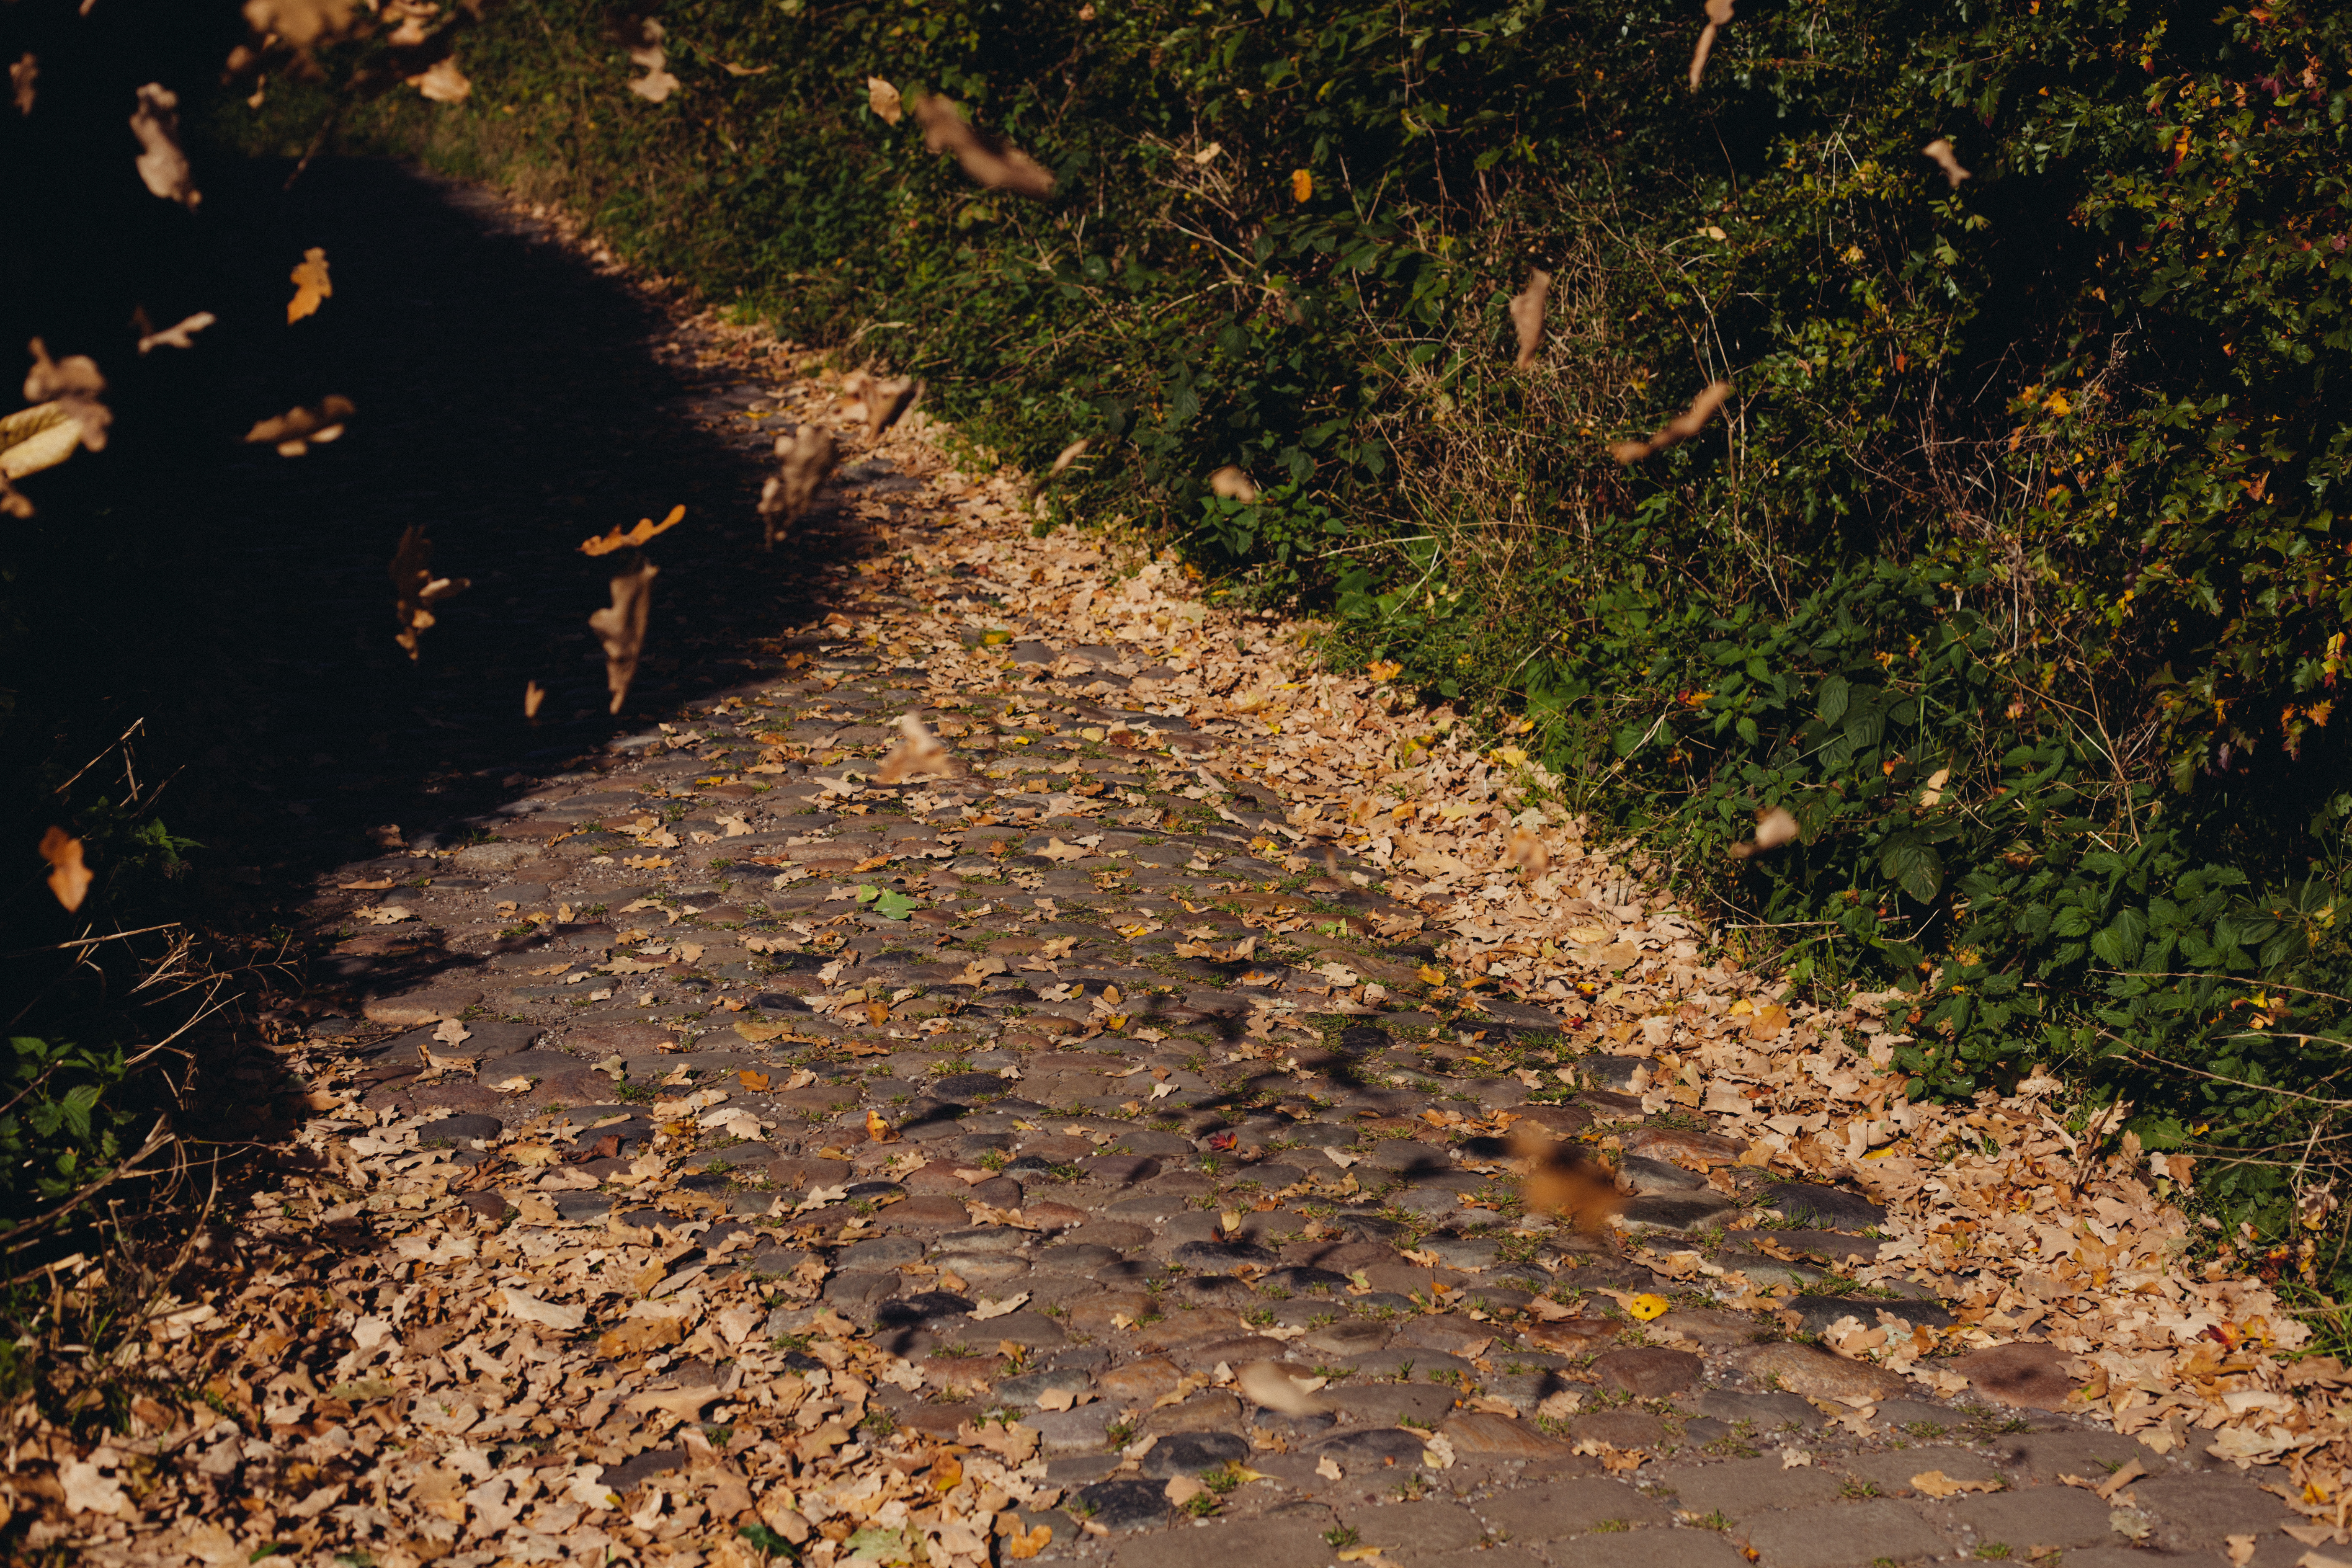
tree, nature, forest, path, grass, outdoor, wilderness, trail, sunlight, leaf, stream, ivy, autumn, soil, season, leaves, publicdomain, cobble, woodland, habitat, natural environment